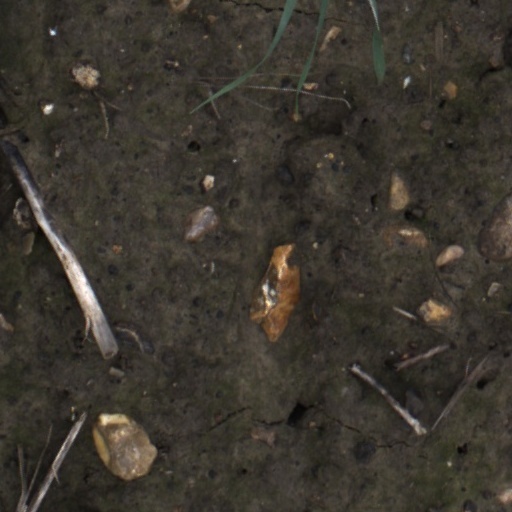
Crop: wheat